Sotherton

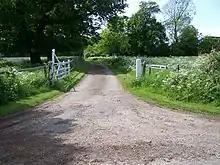
Sotherton Hall drive

"SOTHERTON, a parish in the hundred of Blything, county Suffolk, 4 miles N.E. of Halesworth, 7 S. of Beccles, and 2 N.W. of Wangford, its post town. The village, which is of small extent, is situated on the river Blyth, and is wholly agricultural. The living is a rectory annexed to that of Uggeshall, in the diocese of Norwich. The church is dedicated to St. Andrew."